71st Air Refueling Squadron

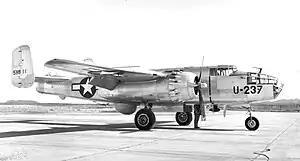
B-25 Mitchell as flown by the squadron during World War II

The squadron's first predecessor, the 471st Bombardment Squadron, was activated 0n 16 July 1942 as one of the four original squadrons of the 334th Bombardment Group at Greenville Army Air Base, South Carolina. It operated as a North American B-25 Mitchell Replacement Training Unit (RTU). RTUs were oversized units which trained individual pilots and aircrews prior to their deployment to combat theaters.